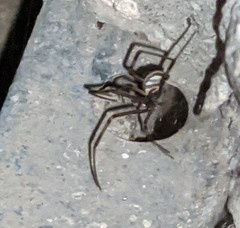
Species: Lactrodectus_hesperus